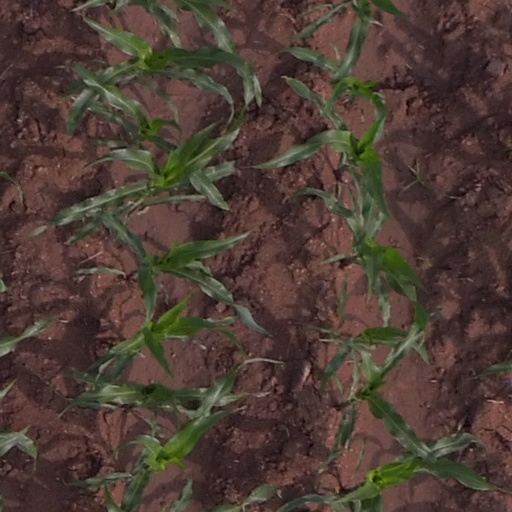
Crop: maize; corn